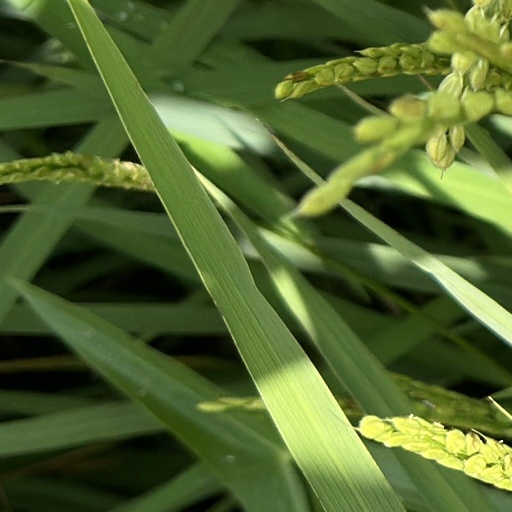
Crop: rice